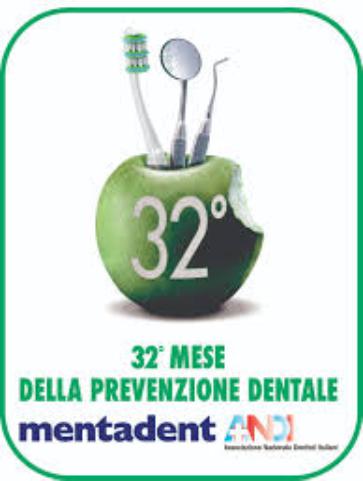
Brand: mentadent
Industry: Necessities